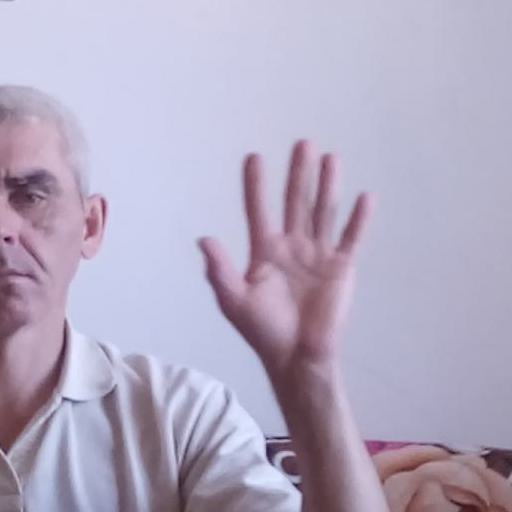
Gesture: palm